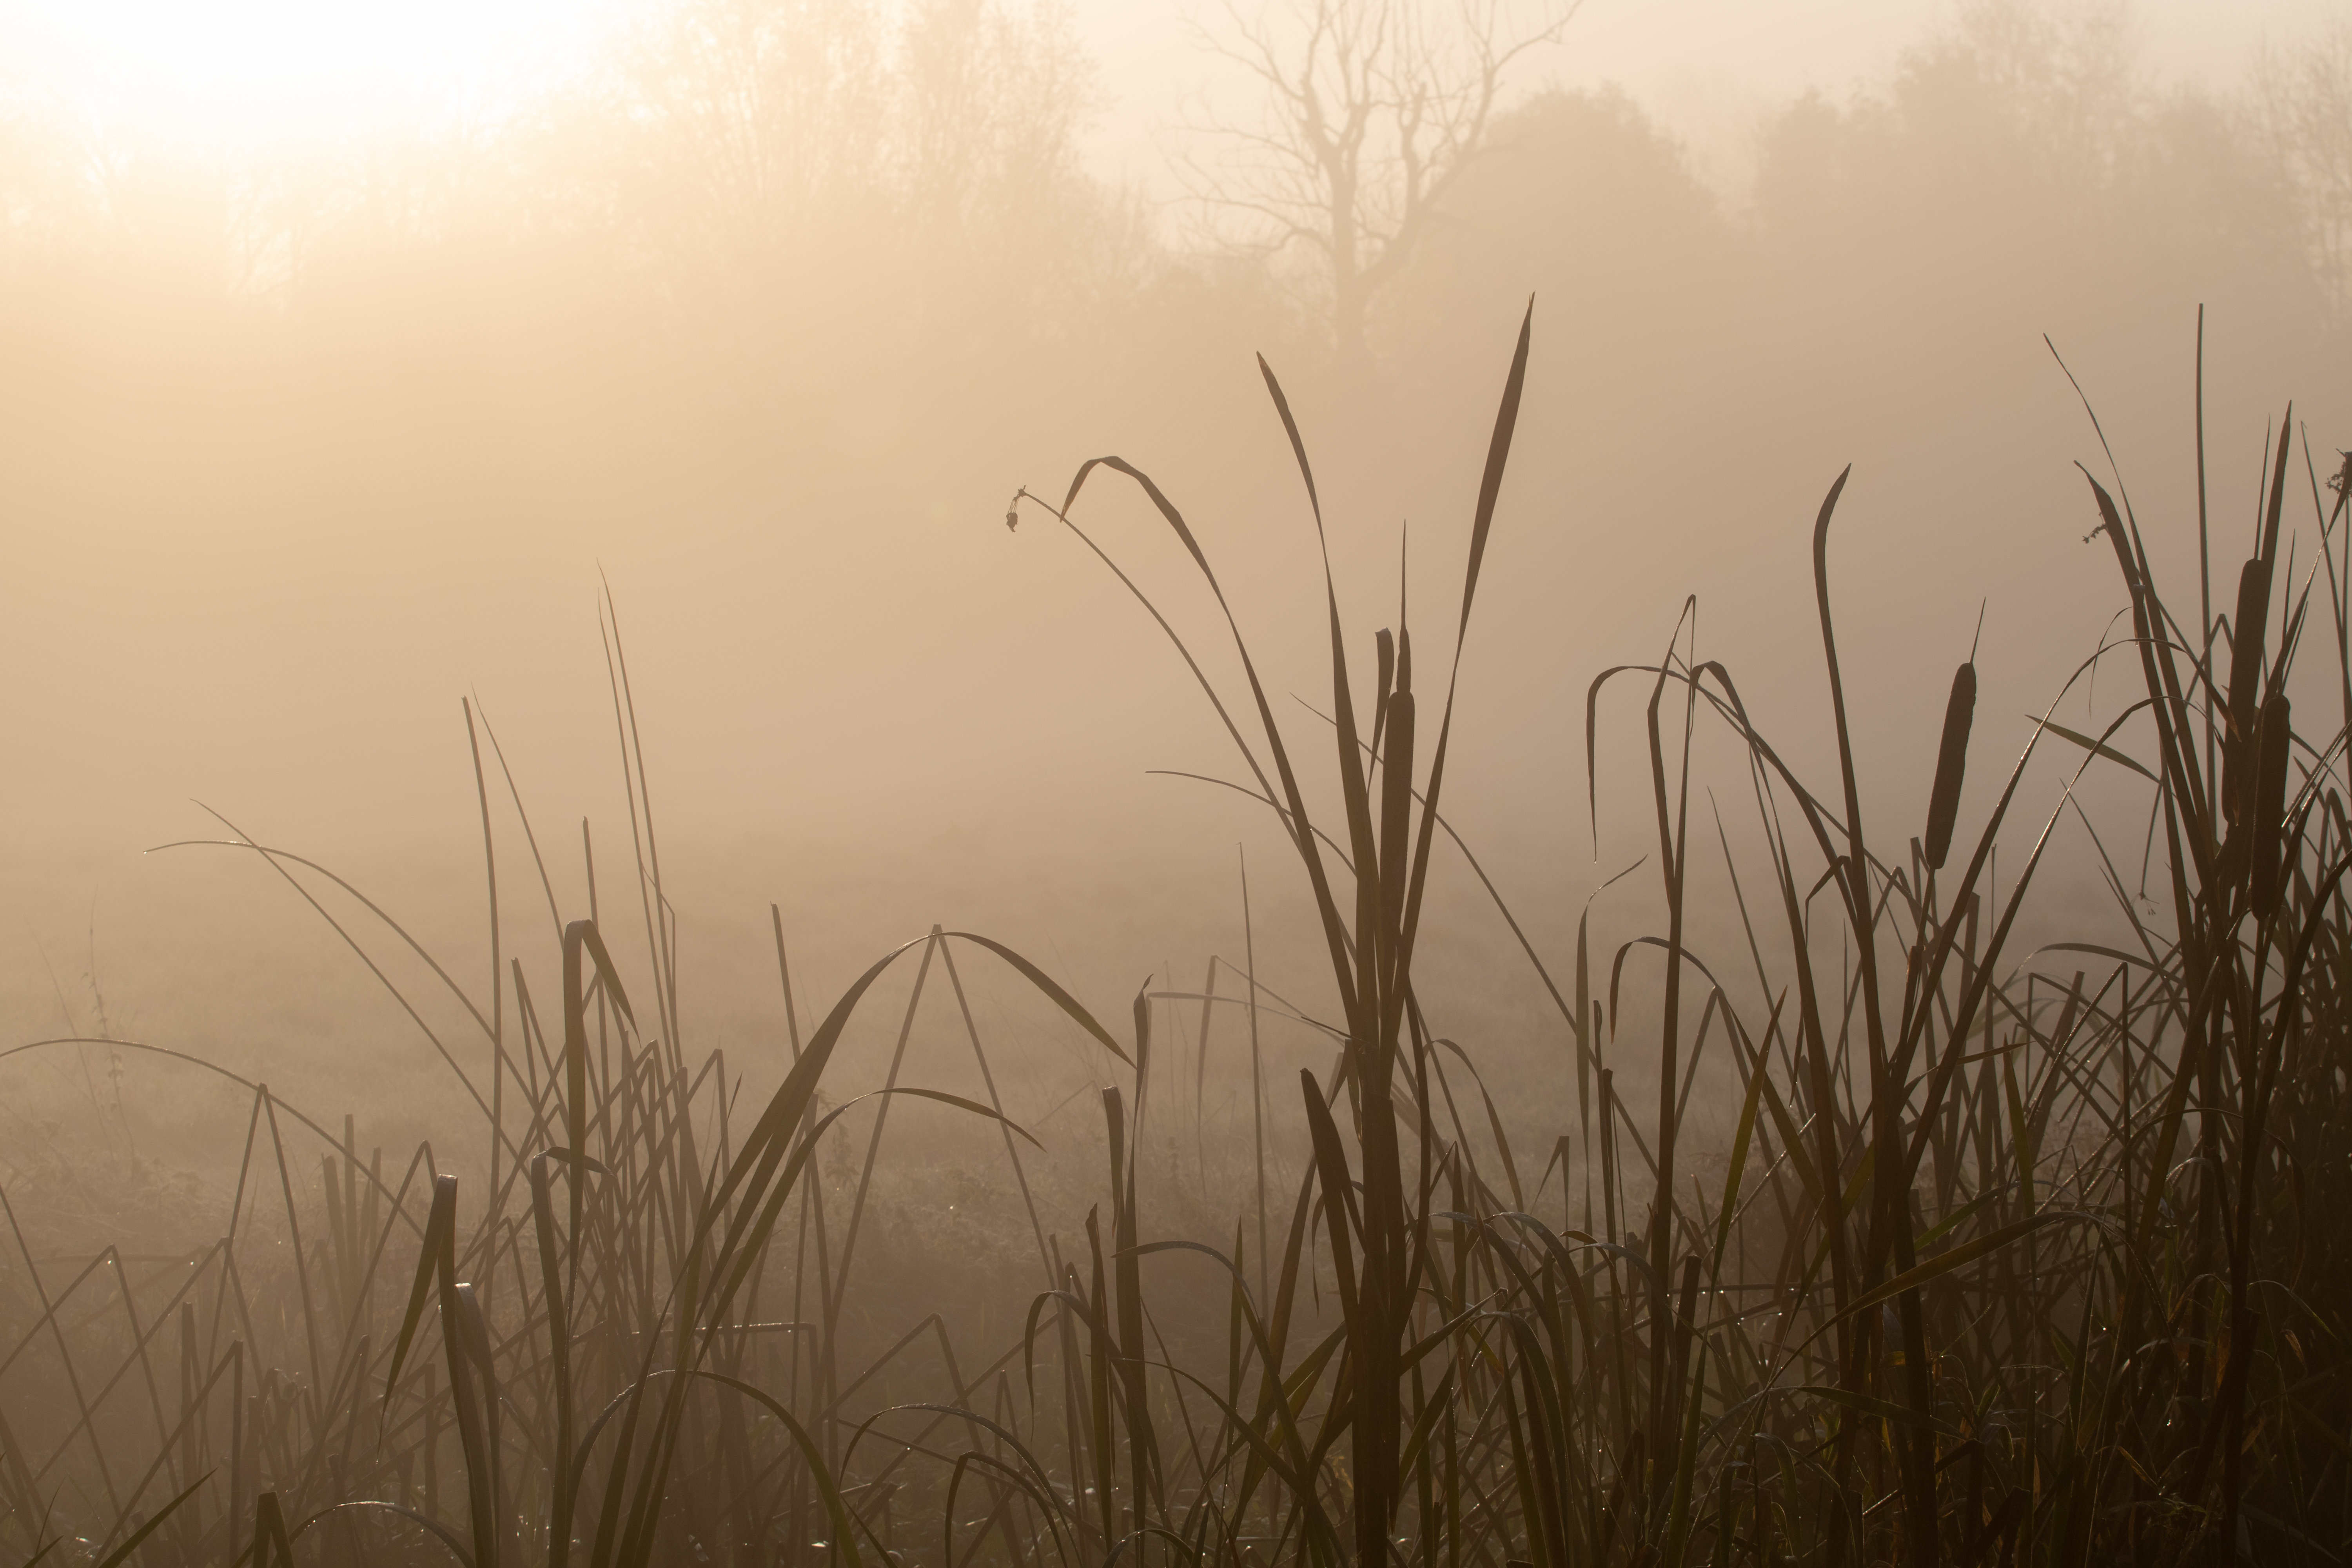
mist, sunrise, riverbank, river grass, bulrush, fog, landscape, haze, outdoors, morning, country, rural, dawn, scenic, mood, river, bird, atmosphere, water, lake, atmospheric, fantasy, evening, nature, atmospheric phenomenon, sky, grass, vegetation, natural landscape, phragmites, grass family, plant, tree, sunlight, grassland, calm, plant stem, prairie, cloud, meadow, plain, twig, marsh